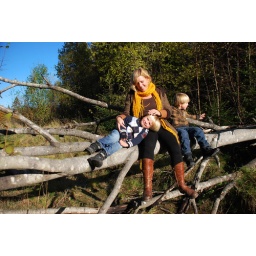
sitting in a tree